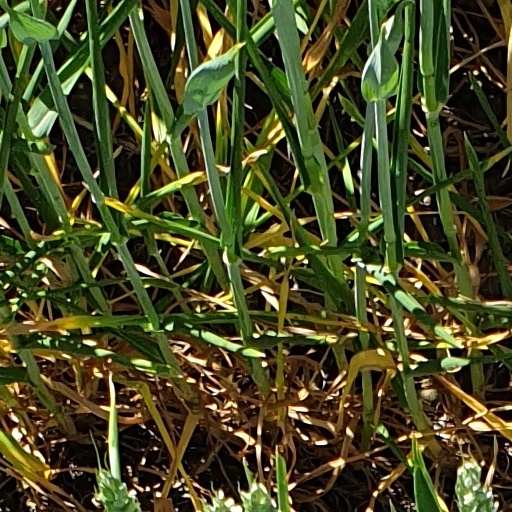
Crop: wheat